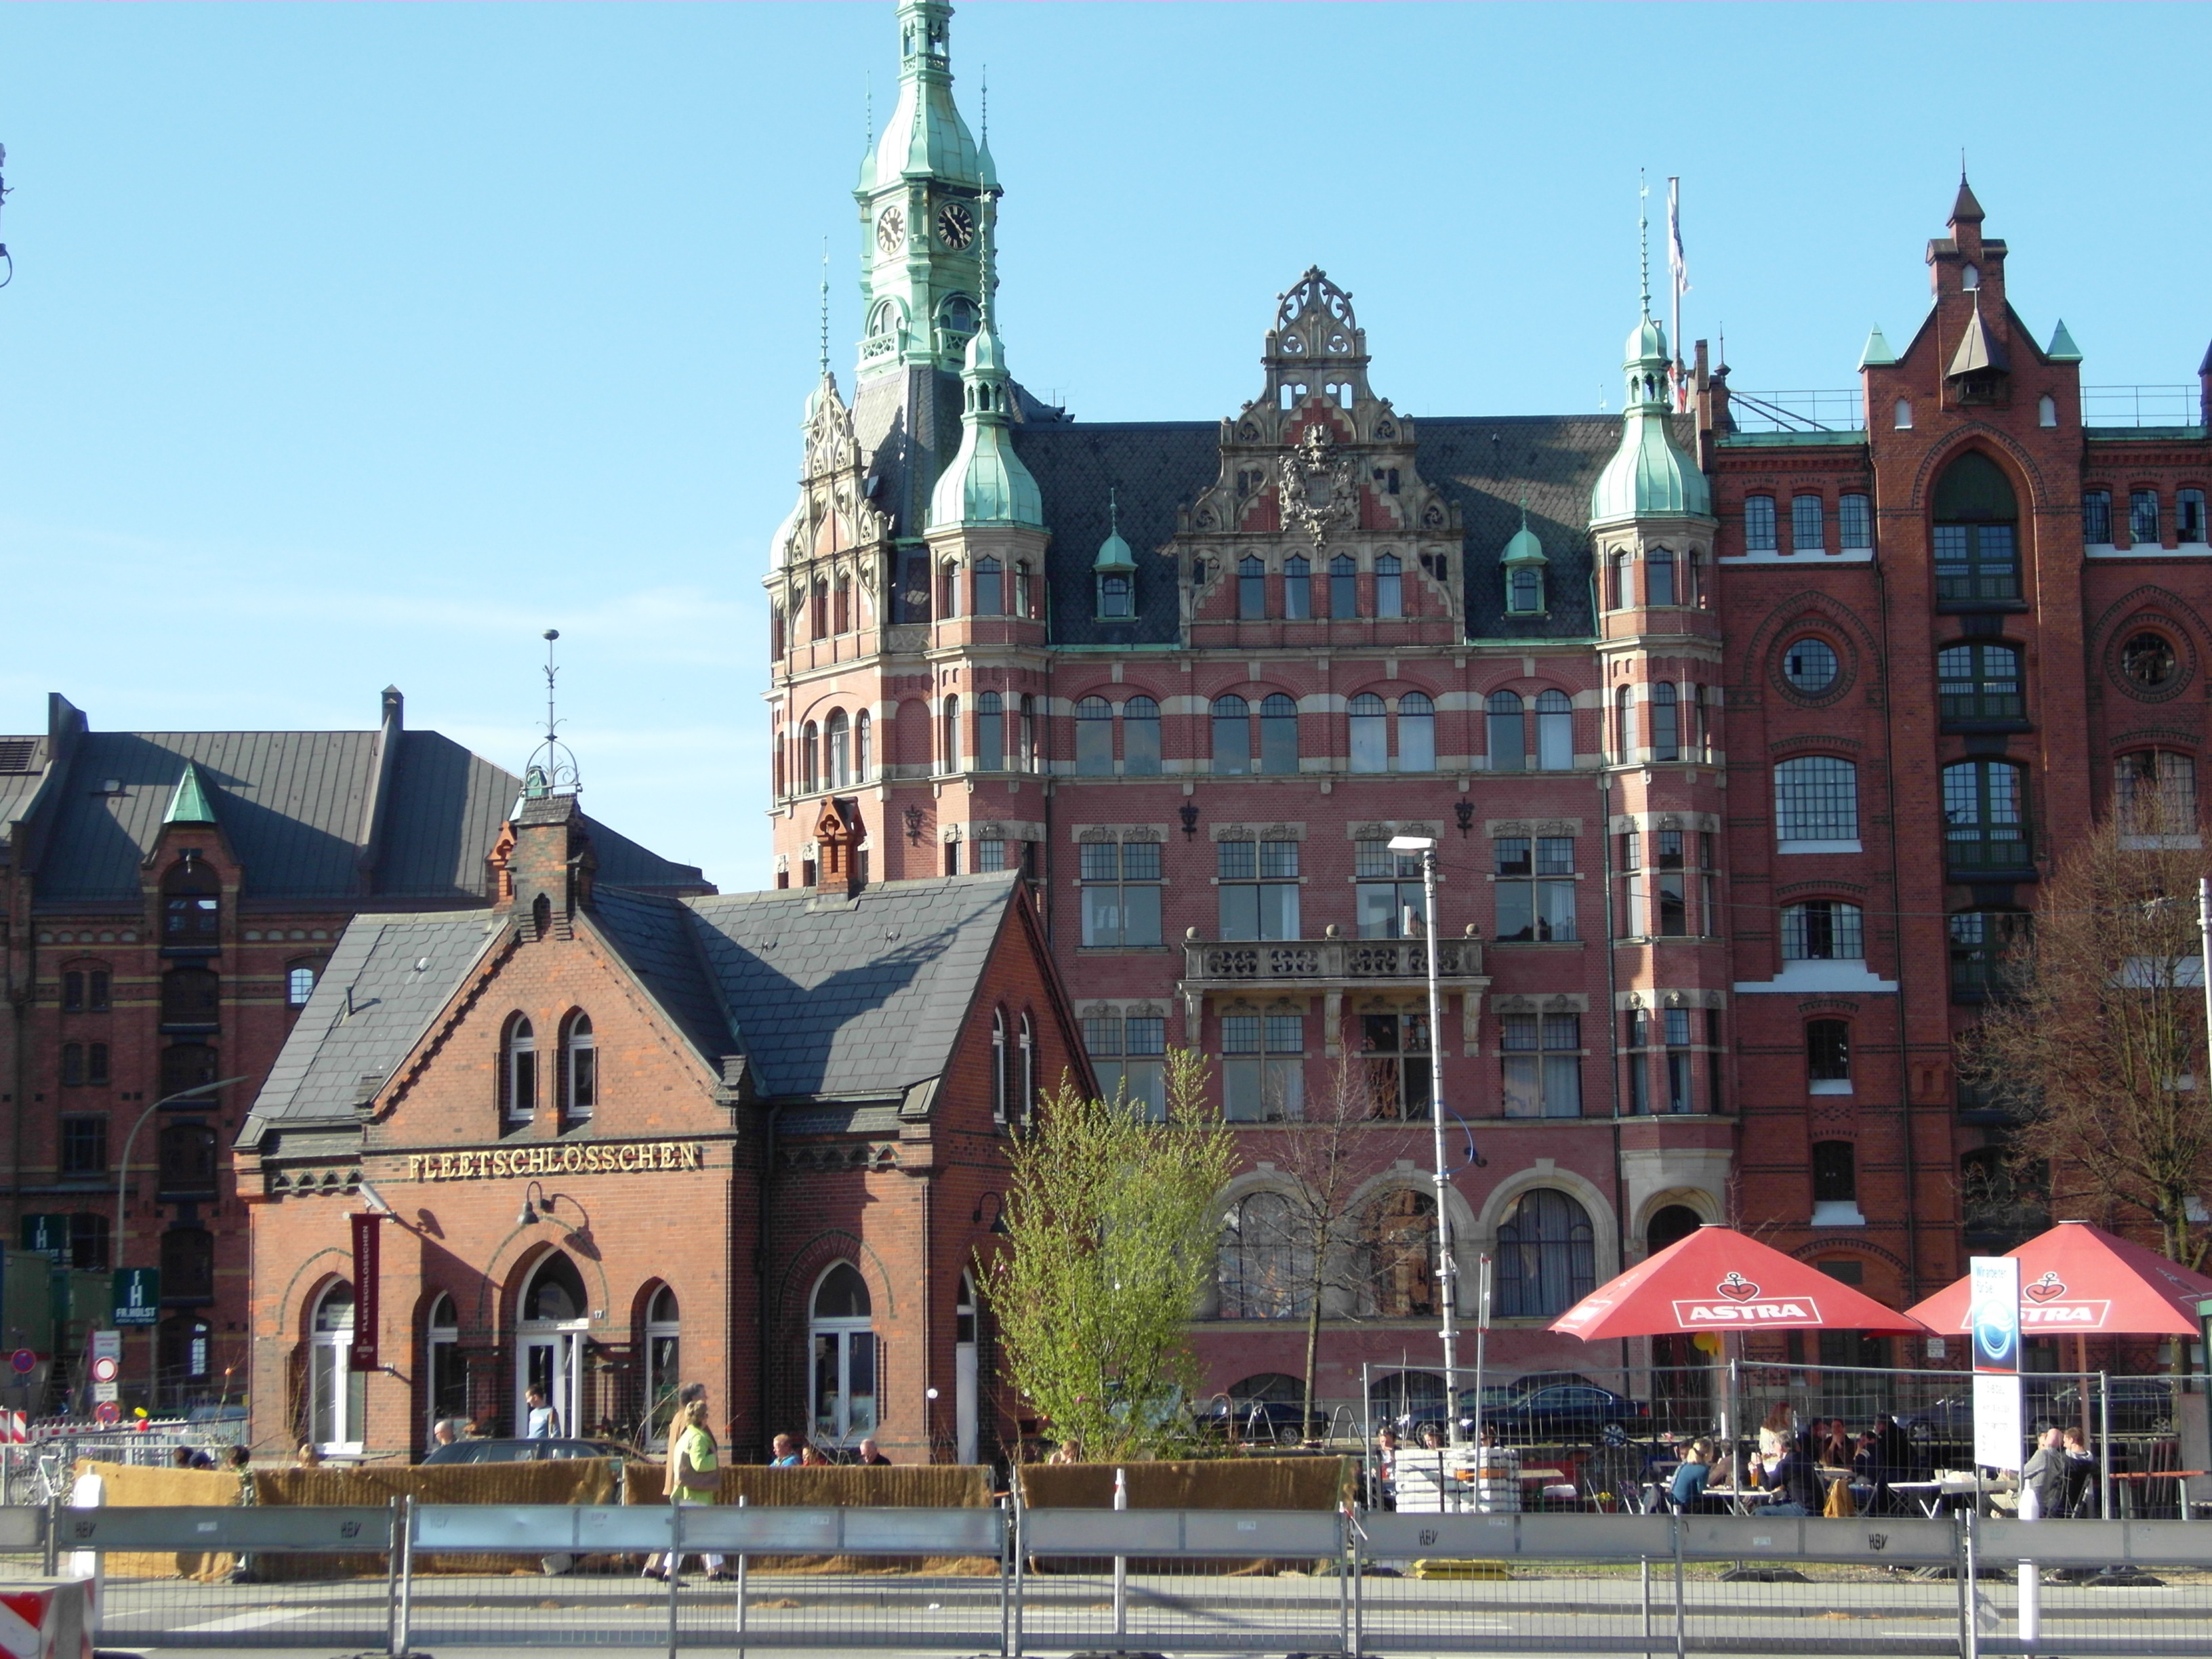
town, building, chateau, palace, city, cityscape, downtown, plaza, landmark, facade, church, cathedral, tourism, waterway, old town, germany, town square, hamburg, hanseatic city, harbour city, tours, seat of local government